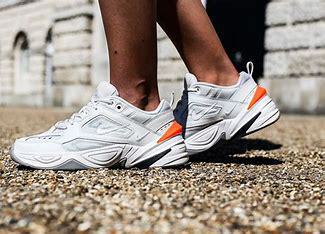
Brand: Nike
Model: M2K Tekno